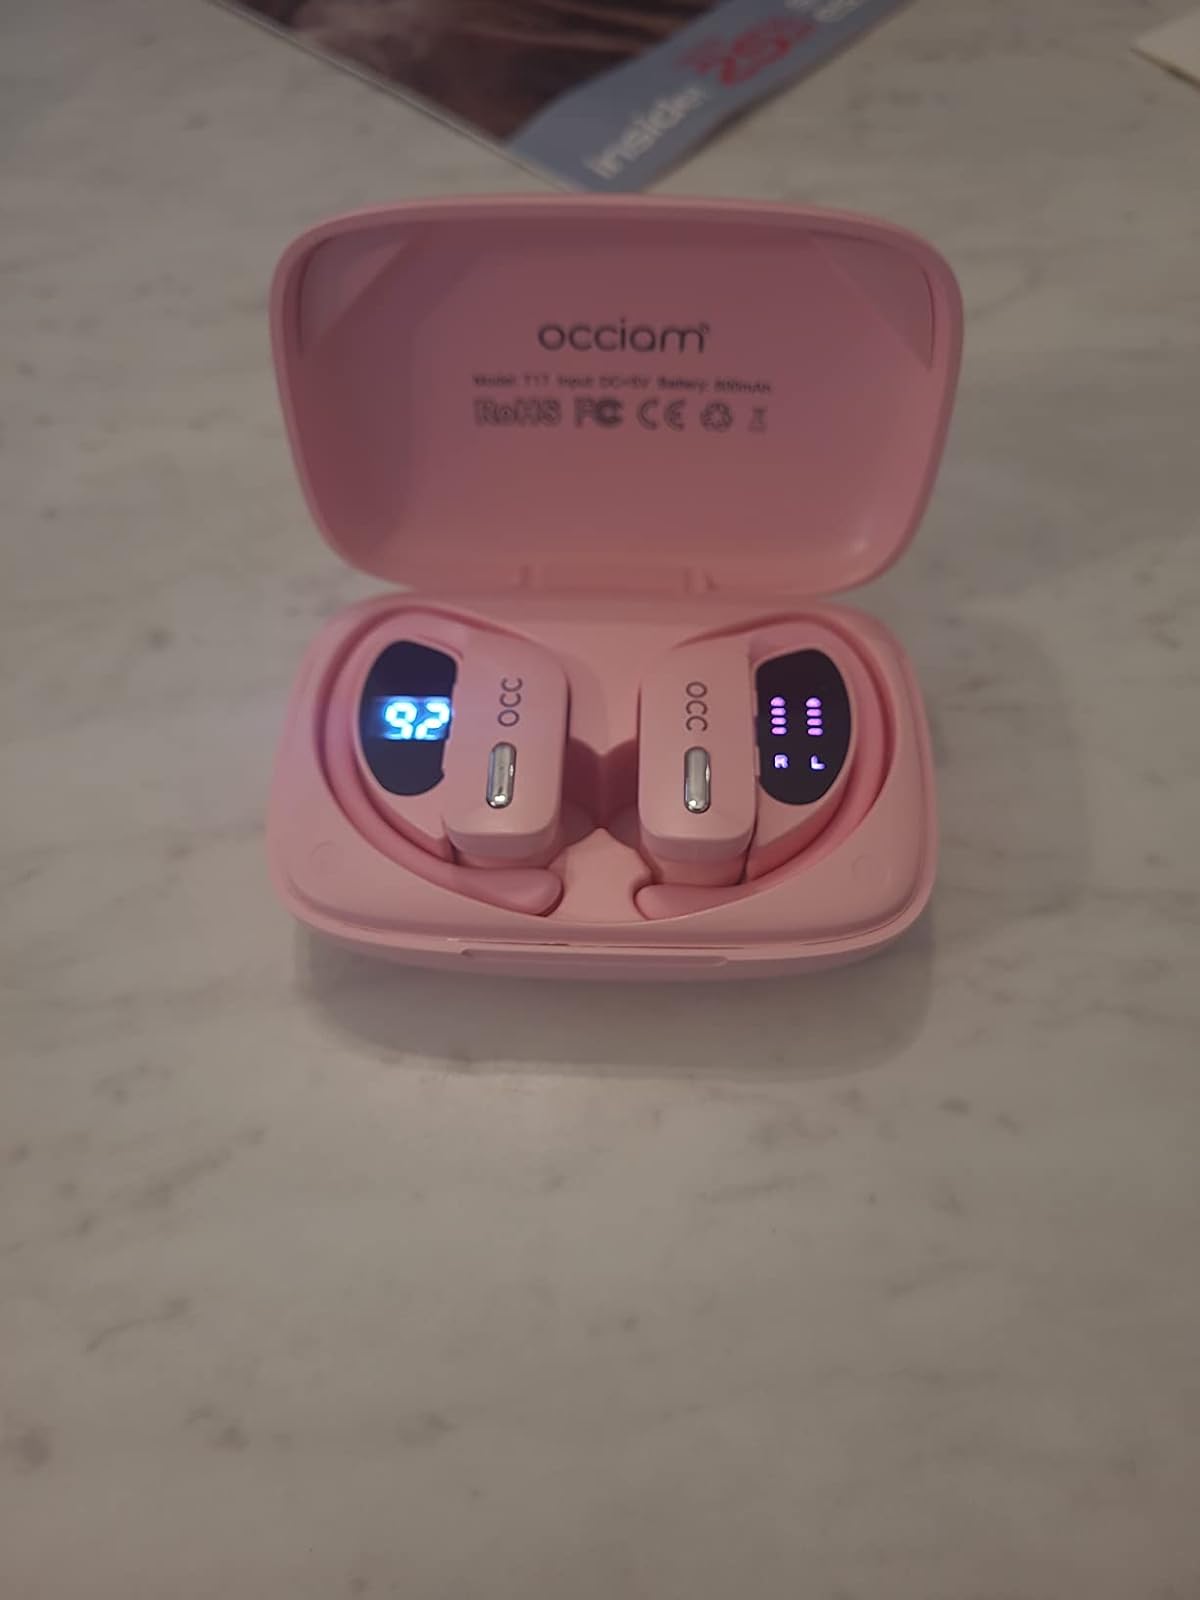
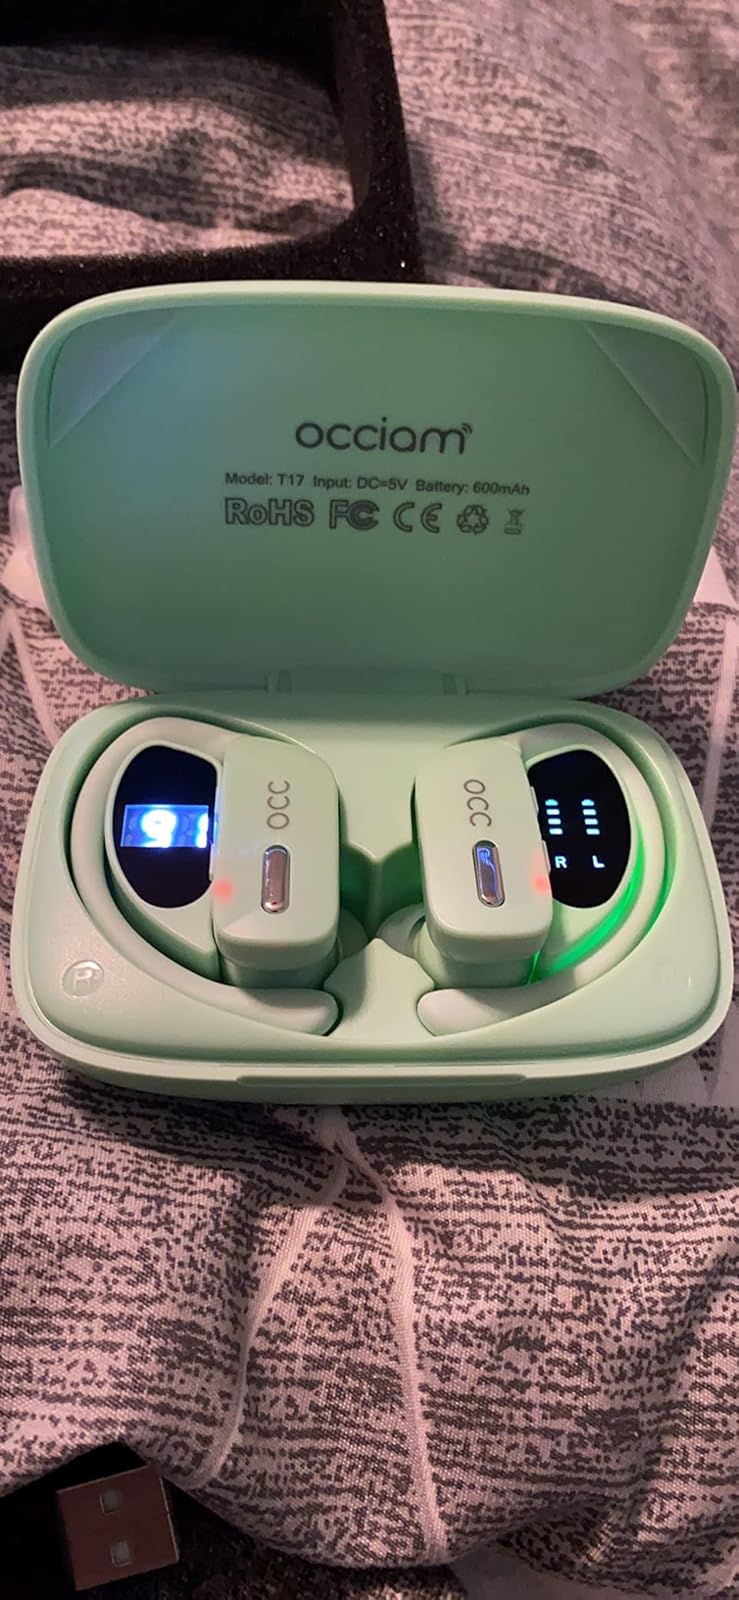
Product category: earbuds
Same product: no